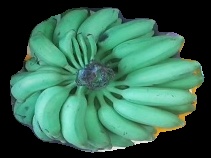
Variety: elakki-bale
Grade: grade2